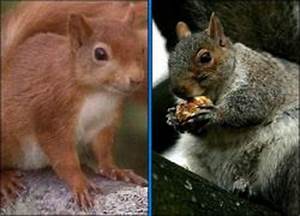
Label: squirrel